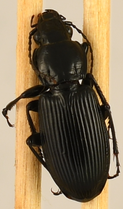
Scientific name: Pterostichus melanarius melanarius
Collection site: Chase Lake National Wildlife Refuge NEON (WOOD), plot WOOD_028